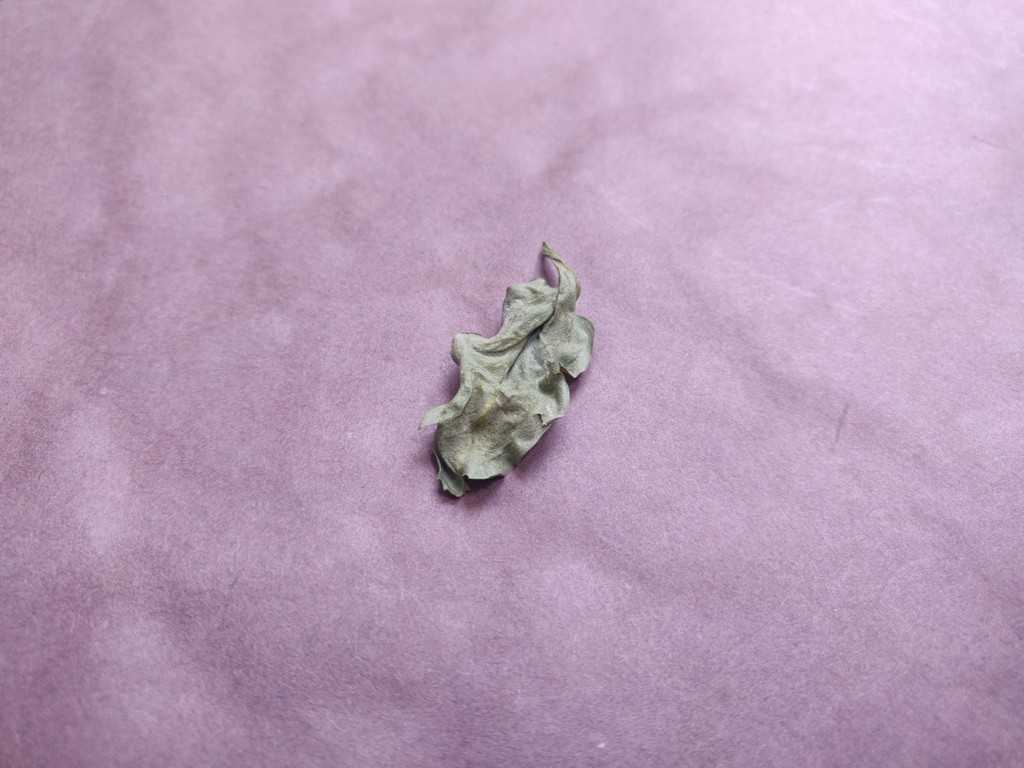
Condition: Dried
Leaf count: single
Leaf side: unknown